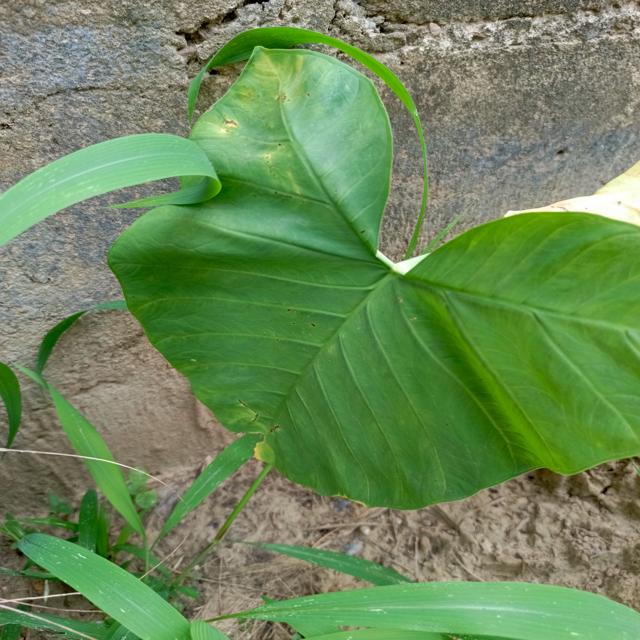
Label: Early_Blight